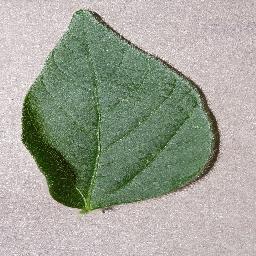
Label: Soybean___healthy